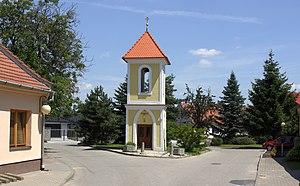
Popovice est une commune du district de Brno-Campagne, dans la région de Moravie-du-Sud, en République tchèque. Sa population s'élevait à 351 habitants en 2017.